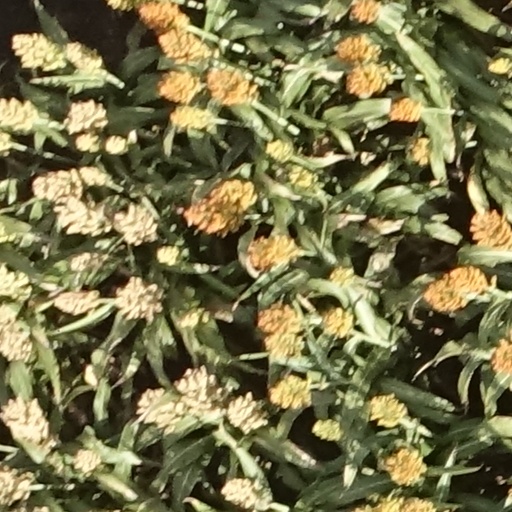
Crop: sorghum